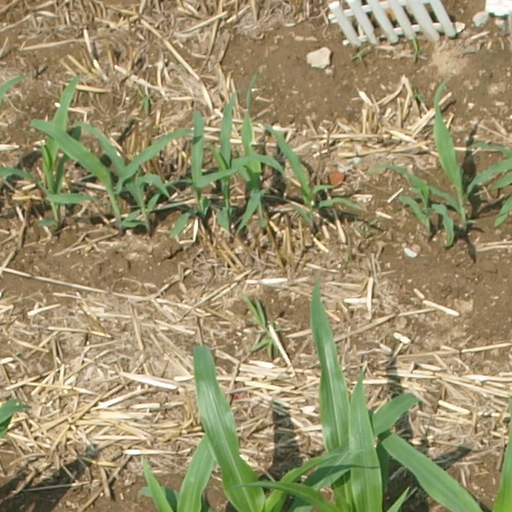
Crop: maize; corn